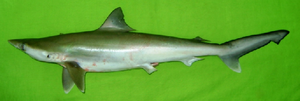
Rhizoprionodon oligolinx est une espèce de requins.